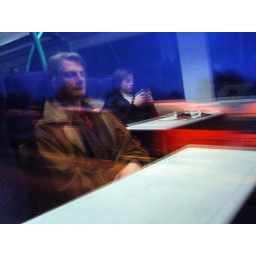
Passengers on my Kirkcaldy to Edinburgh train reflected in the window as we speed past Dalgety Bay